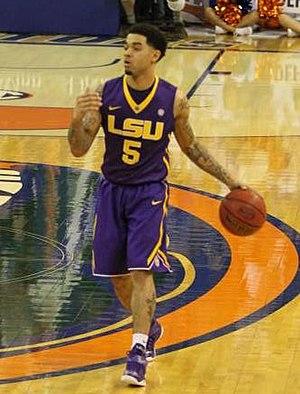
Joshia Gray, né le 9 septembre 1993 à Lake Charles en Louisiane, est un joueur américain de basket-ball évoluant au poste de meneur.